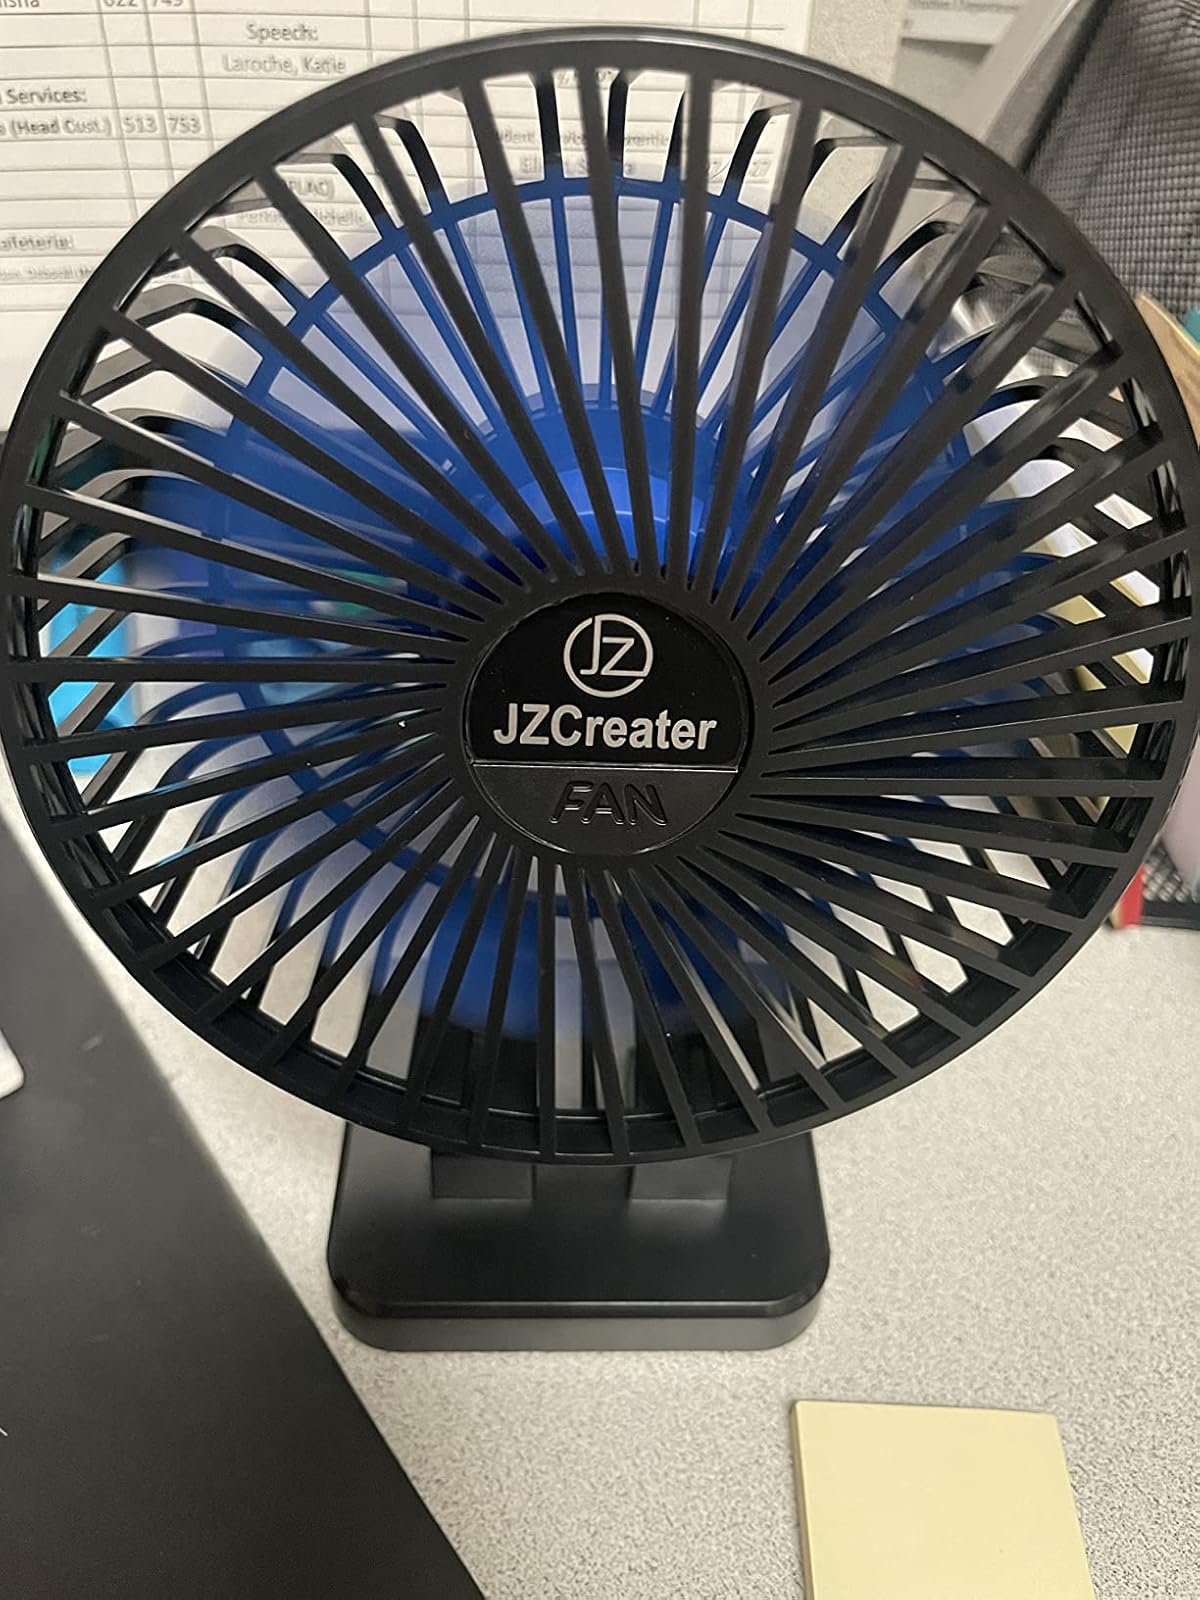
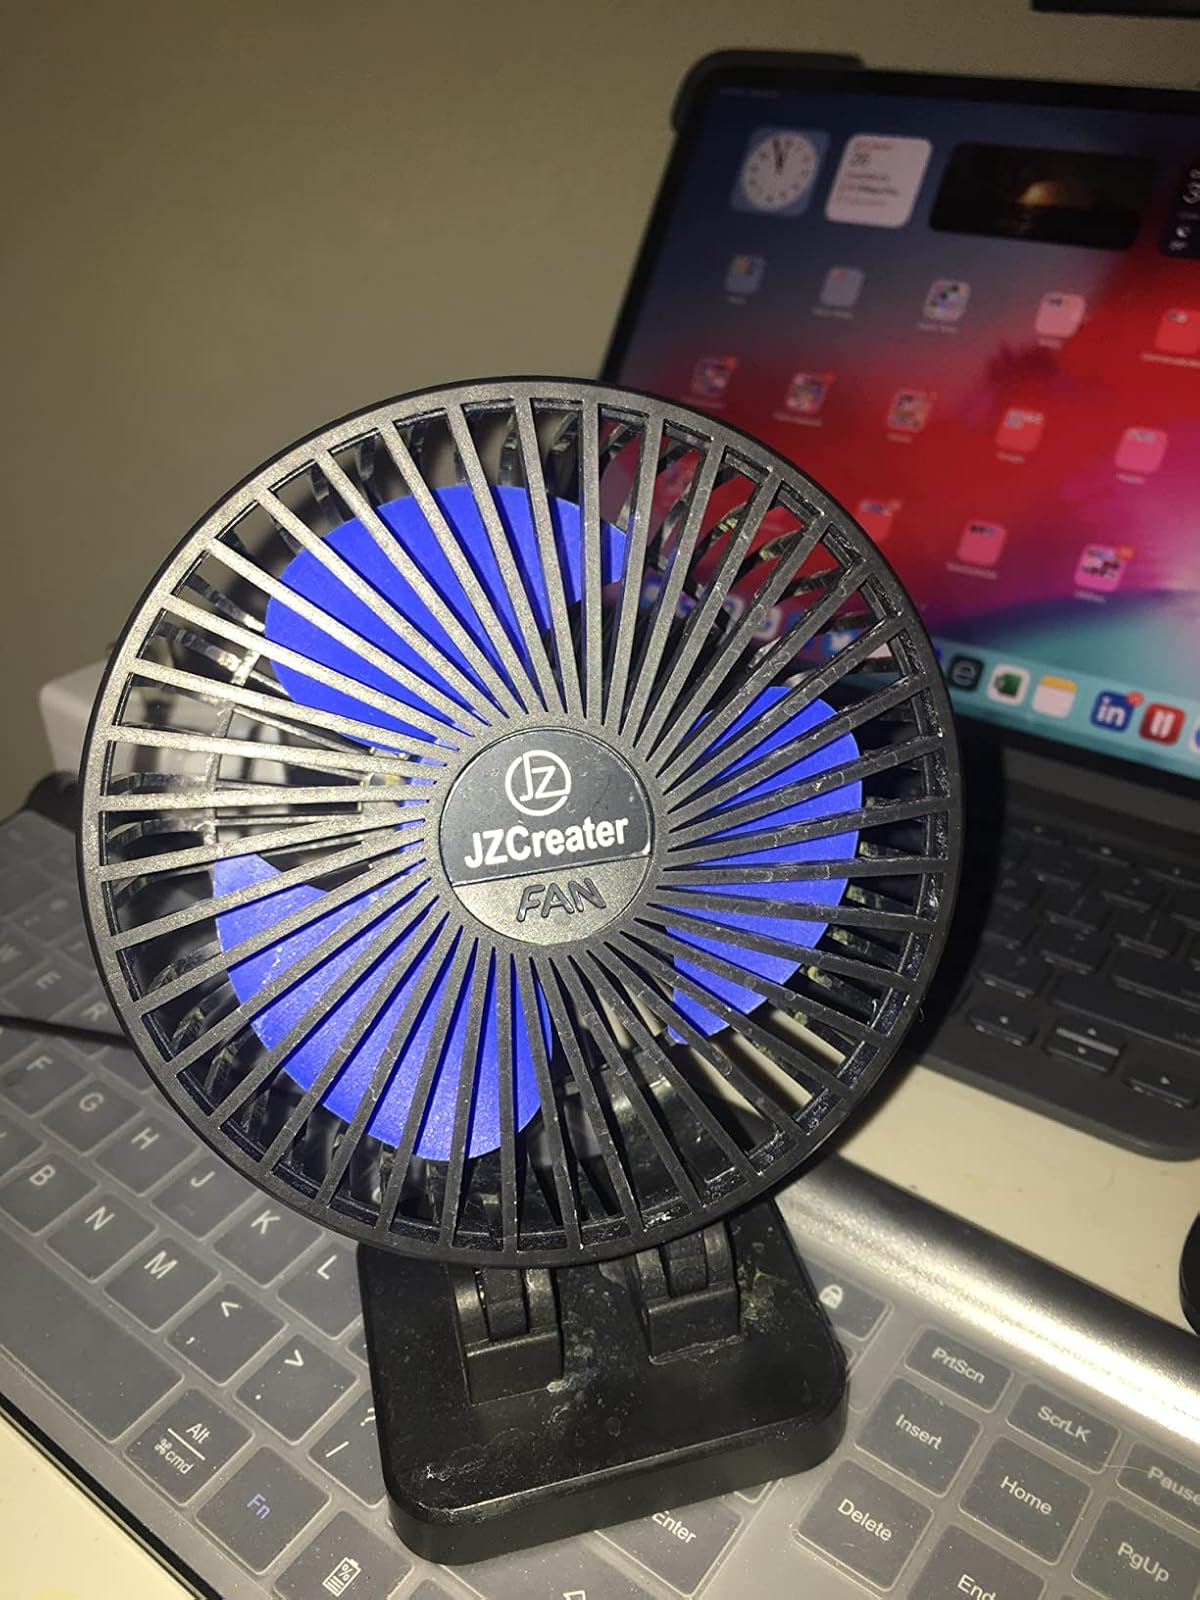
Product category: fan
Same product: yes